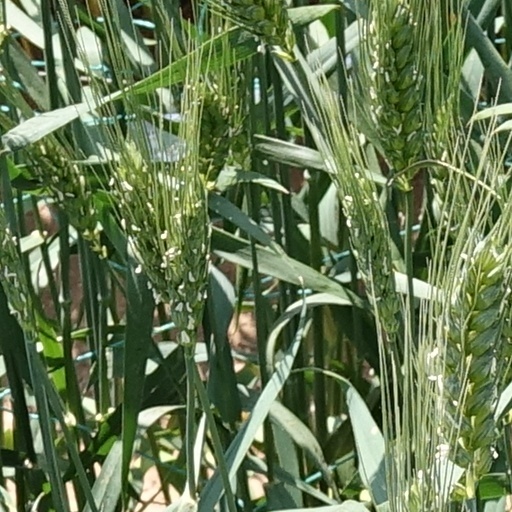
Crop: wheat